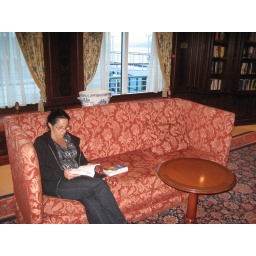
Missy readin in the library on the ship